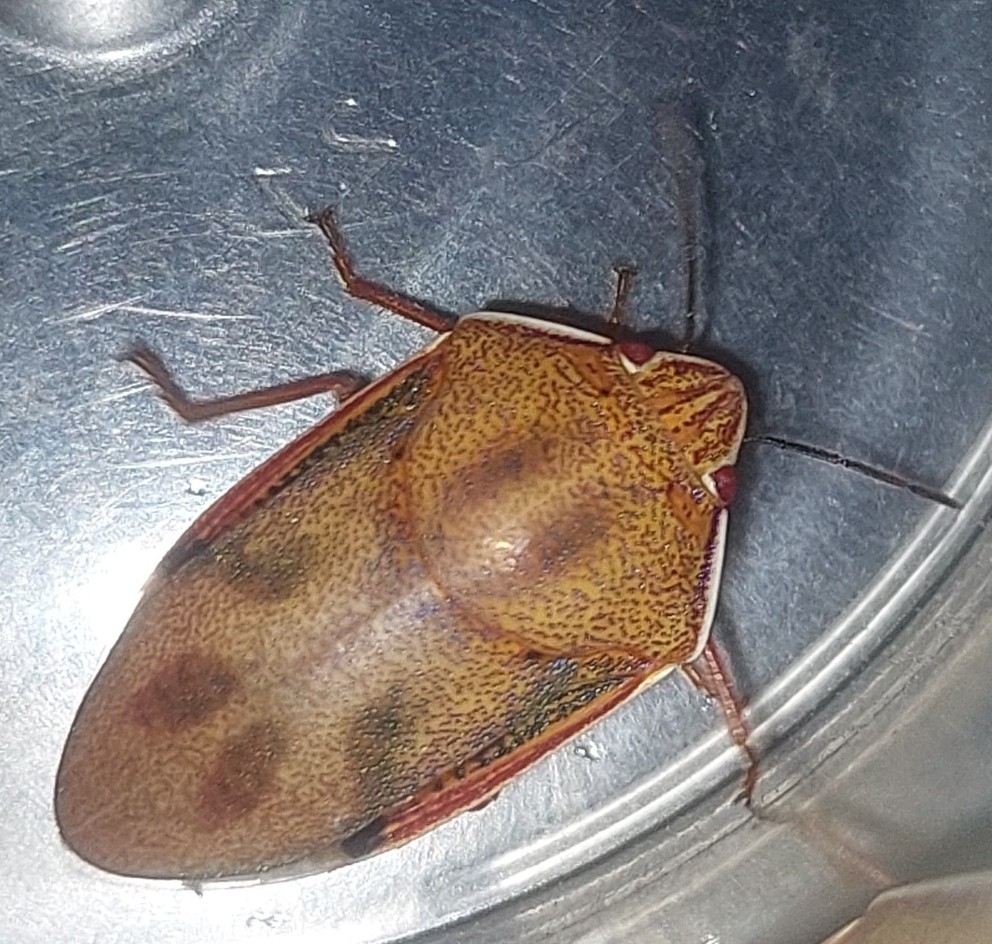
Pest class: occasional_pest